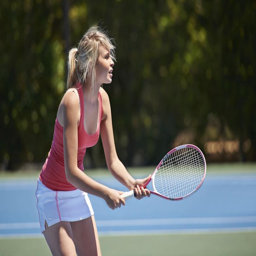
rise in participation : tennis is among the sports to see more taking part